Ashokan Edicts Archeological Park

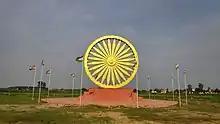
Ashok Satambh Park at topra kalan haryana

The Ashokan Edicts National Park/Ashoka Satambh Park, Topra Kalan in northern India, proposed in 2011 by Siddhartha Gauri and Dr. Satyadeep Neil Gauri, is devoted to the Buddhist teachings of Emperor Ashoka of the Maurya Empire. The park in the Haryana village of Topra displays replicas of Ashokan pillars and rock edicts. The park includes a sapling of the Jaya Sri Maha Bodhi tree from Sri Lanka.